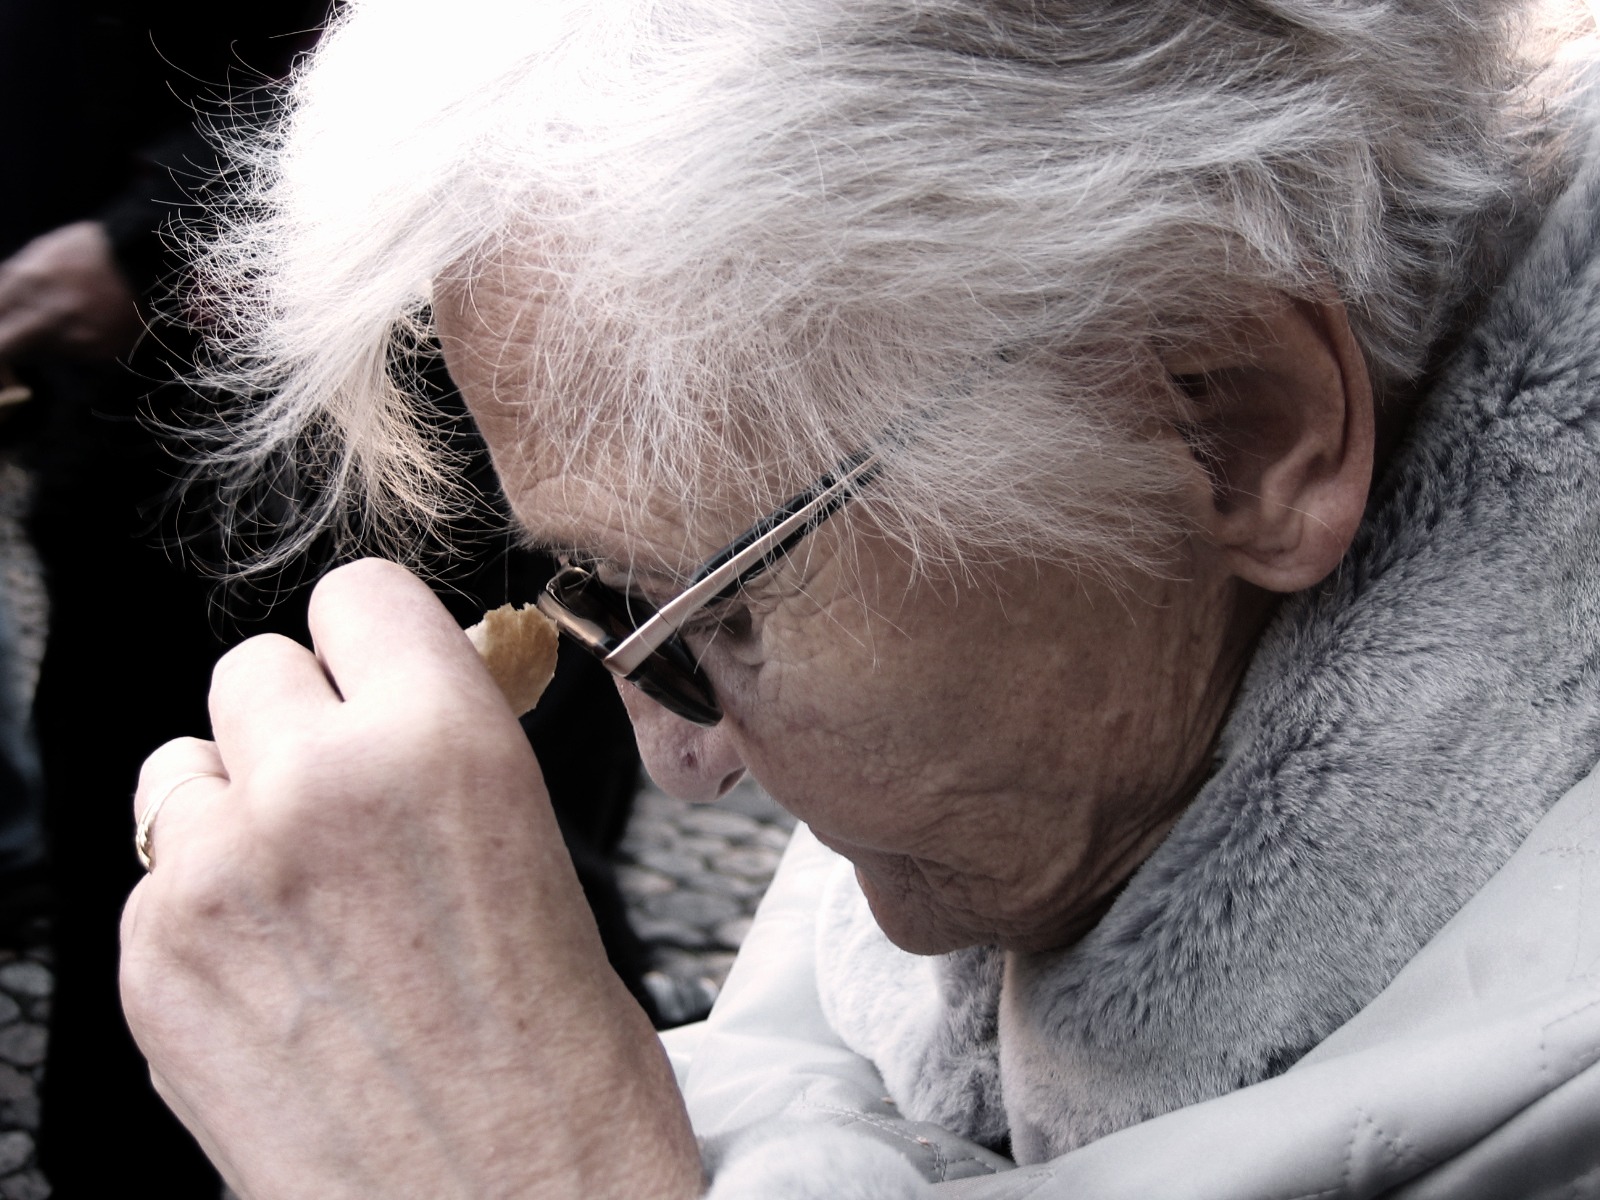
hand, man, person, woman, old, male, portrait, think, human, care, ear, grandma, close up, face, nose, fear, eye, head, skin, age, fold, organ, spirit, character, seniors, bless you, supply, interaction, disease, dependent, sense, care for the elderly, constant, retirement home, care costs, nationals, old people's home, age spots, dementia, alzheimer's, calcification, need of care